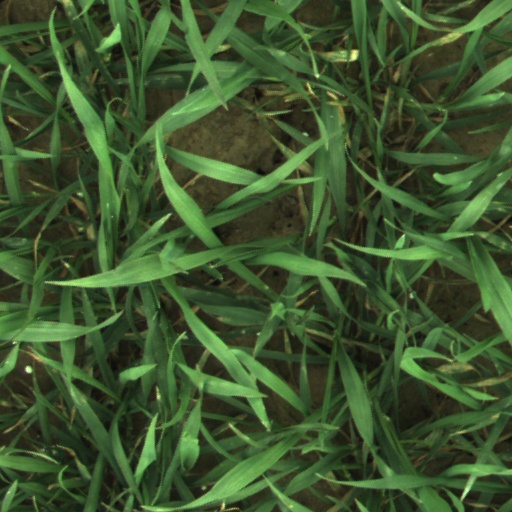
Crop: wheat